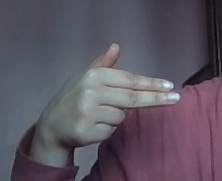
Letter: ghain